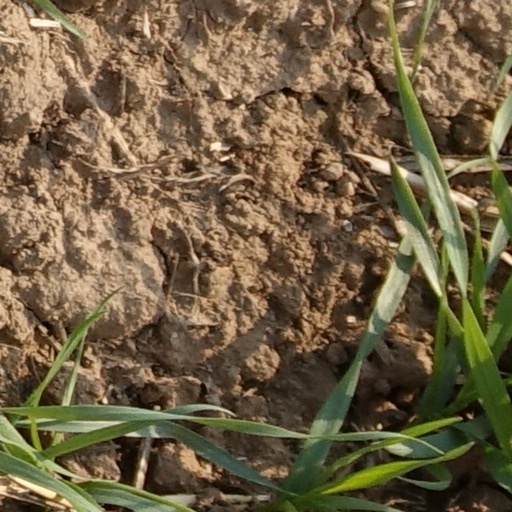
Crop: wheat